Conrad Keely

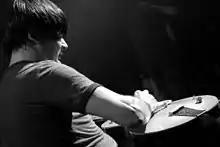
Keely at a concert in 2005

Keely's songwriting often shows the influence of progressive rock, as the aforementioned "Tao of the Dead" illustrates. Other songs often have political or social meaning characteristic of punk music; for example, the song "Up to Infinity" from "Lost Songs" about the Syrian Civil War and the first track "Open Doors" is about human trafficking in Cambodia. Many tracks on the album "Worlds Apart" are about social unrest in the United States after the attacks of September 11th and consumer culture, and Caryn Ganz of "Spin" described the writing on "So Divided" as "lyrically bleak."